Chevrolet Camaro (second generation)

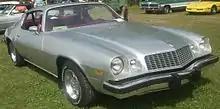
1976 Chevrolet Camaro

The 1973 model year incorporated standard impact-absorbing front bumper system to meet new no-damage standards in NHTSA legislation. The Rally Sport option, with its chrome bumperettes on either side of an impact absorbing urethane grill surround, continued for one more year due to creative bracing behind the front sheetmetal.